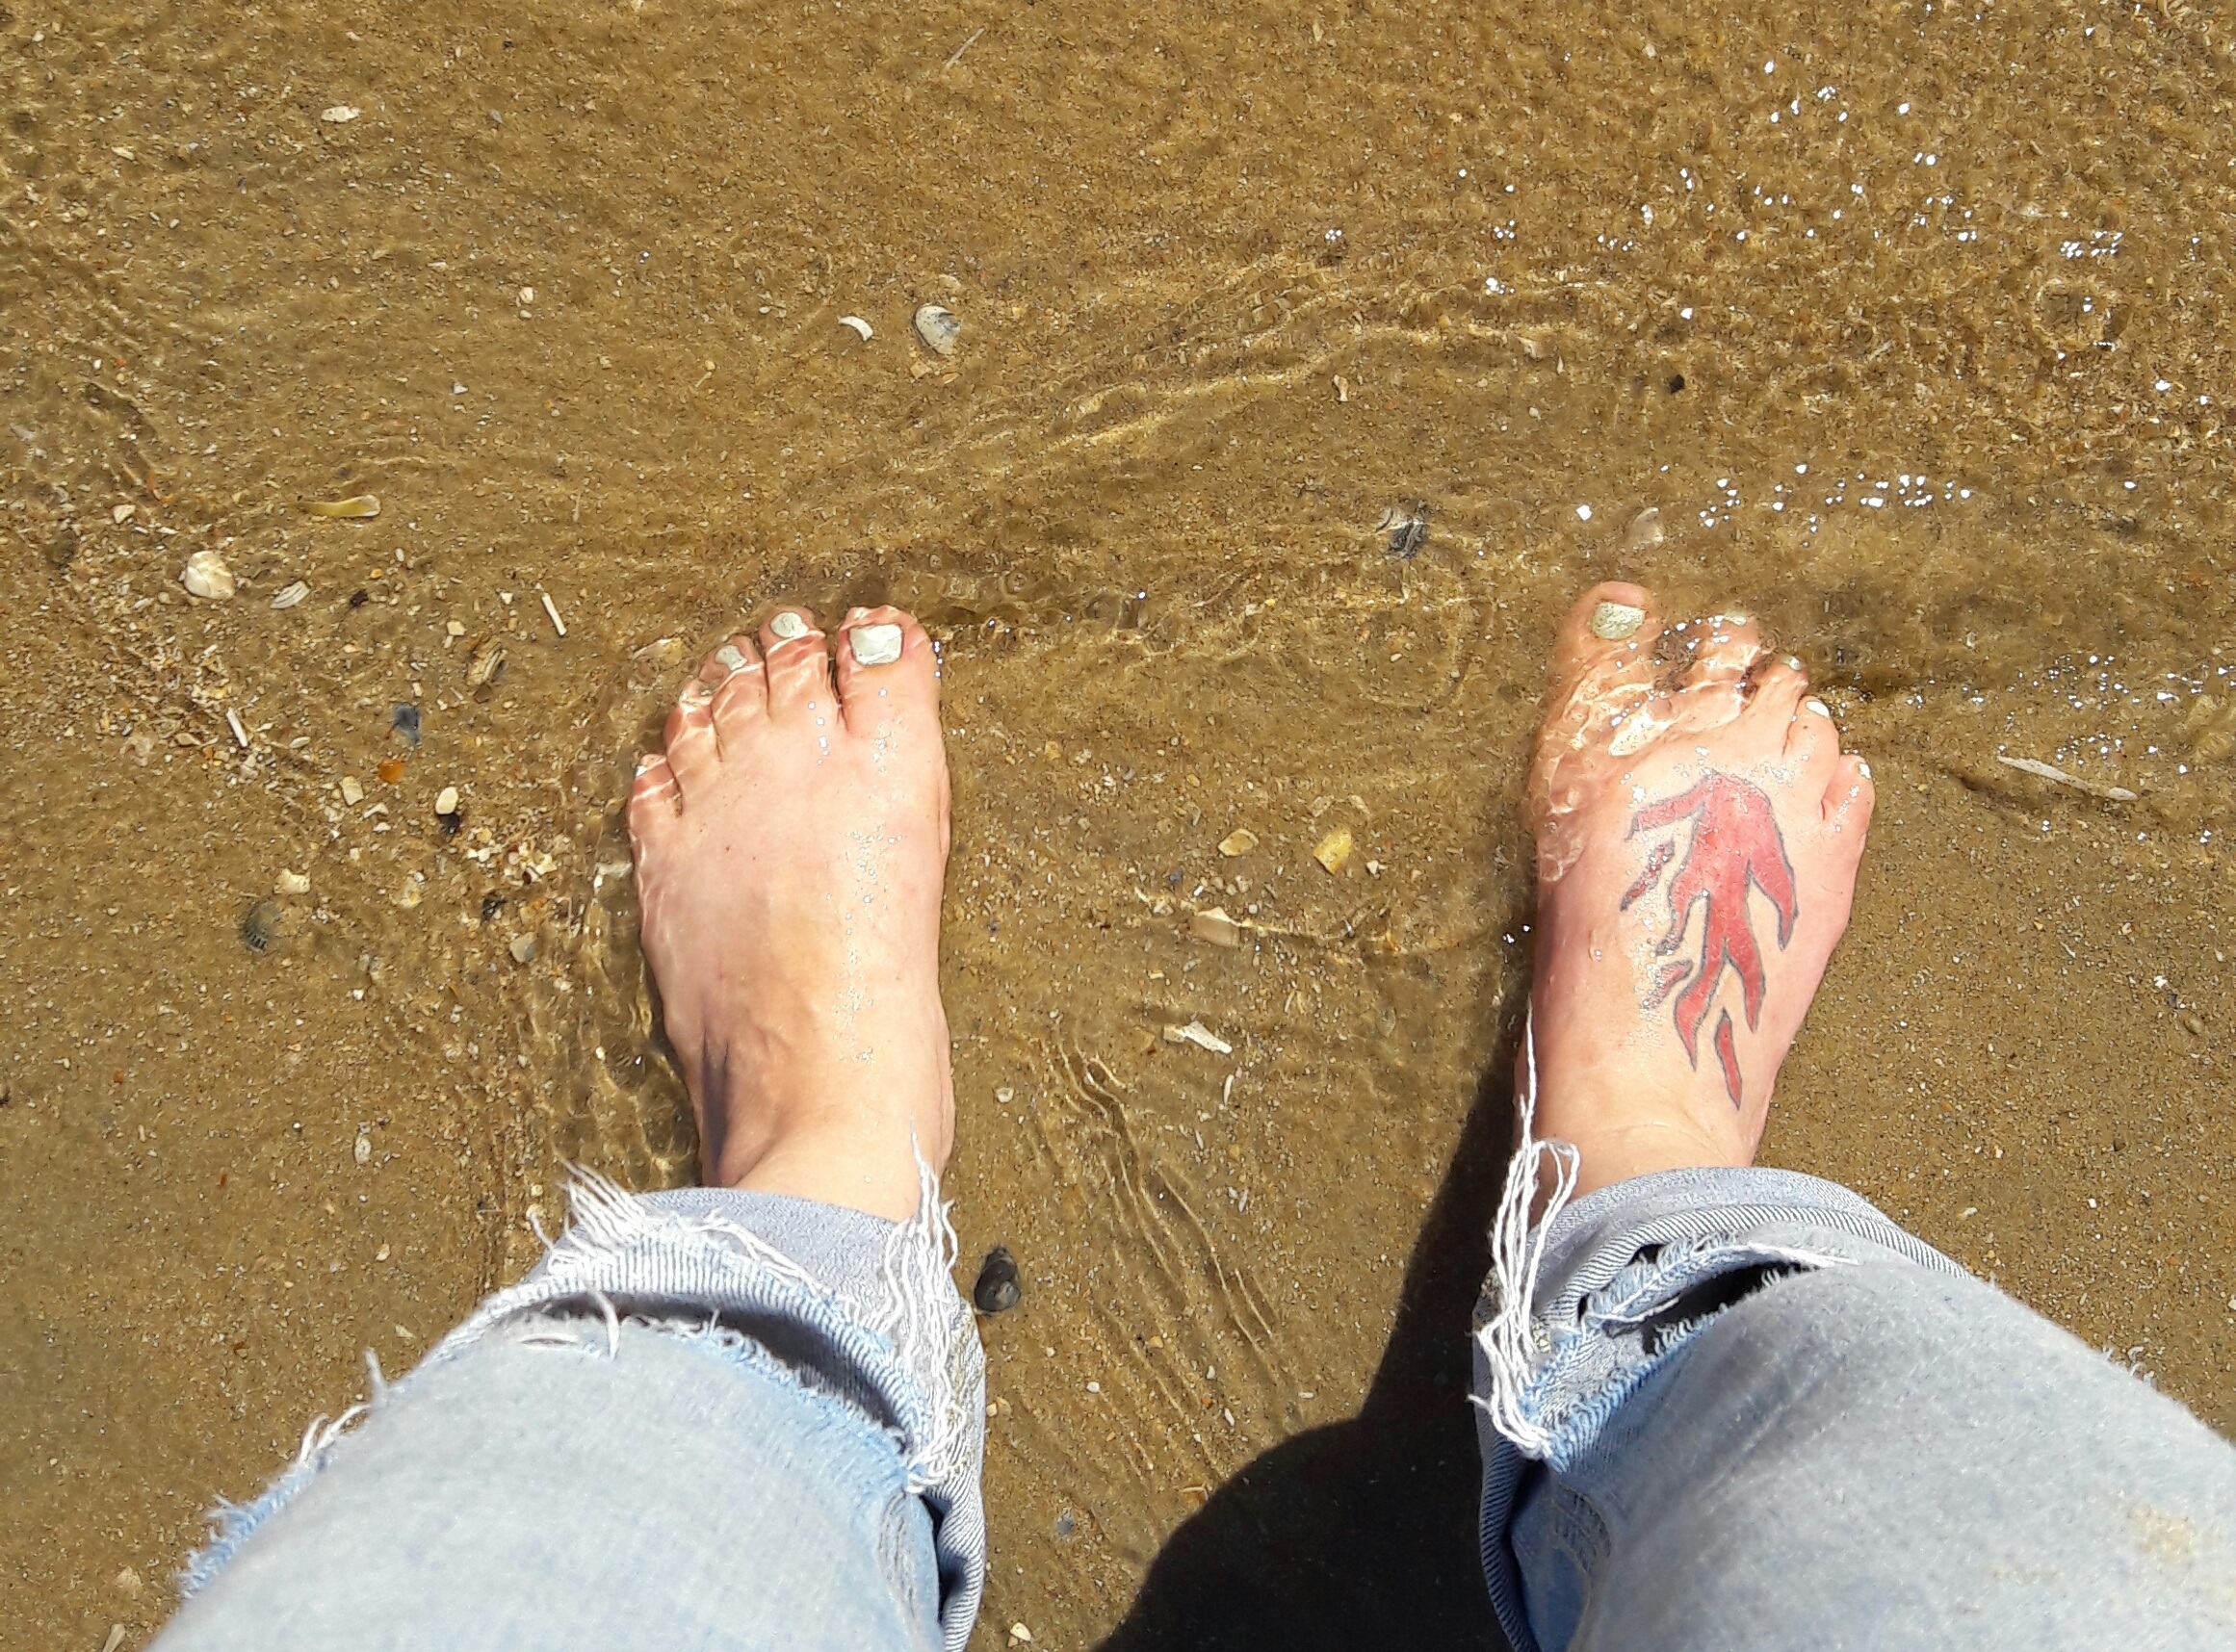
hand, beach, sea, water, sand, leg, tattoo, mud, holiday, human body